Ted Wilson (figure skater)

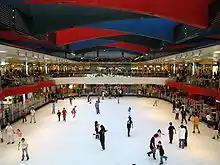
Cityplaza Ice Palace

George William Wilson II (August 8, 1943 – October 18, 2013), known as Ted Wilson, was an Ice Capades performer and ice rink manager in the U.S., UAE, Hong Kong and China. In his later life, Wilson became an advocate of the sport of ice skating in parts of the world where skating was uncommon prior to his arrival.